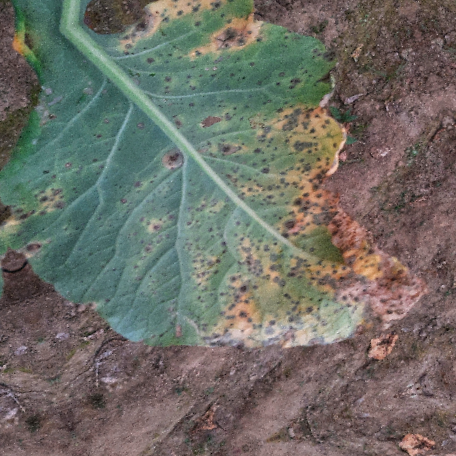
Label: Downy Mildew